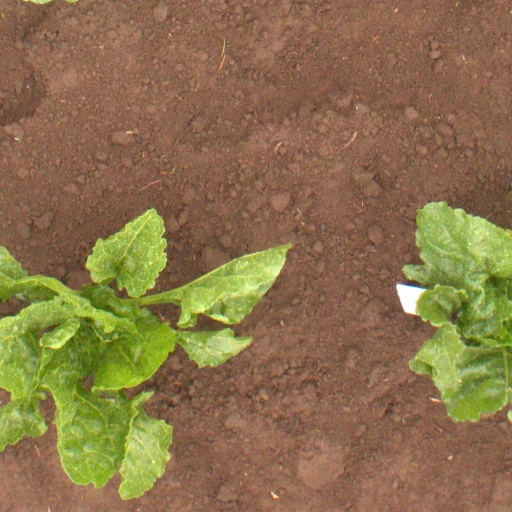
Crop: sugar beet